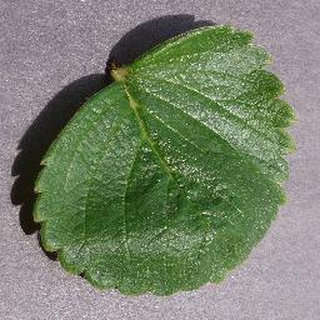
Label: healthy_strawberry